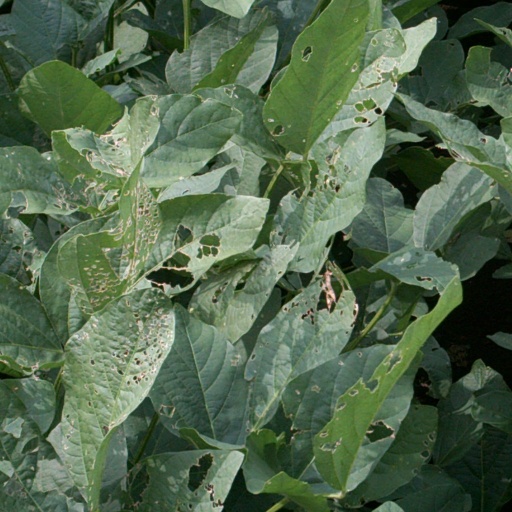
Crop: soybean